Lur Blowers

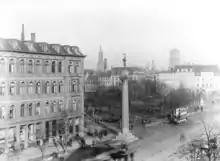
The 1901 mock-up

The monument stands tall. The sculpture at the top of the column consists of two male figures standing very close together, wearing capes and helmets, each holding a raised lur. The compactness of the composition is a result of a design change late in the process, since the original design featured only a single lur blower. The decision to change the design was based on the fact that lurs are always tuned in pairs. The two lurs are inverted, as is seen with the Brudevælte Lurs.